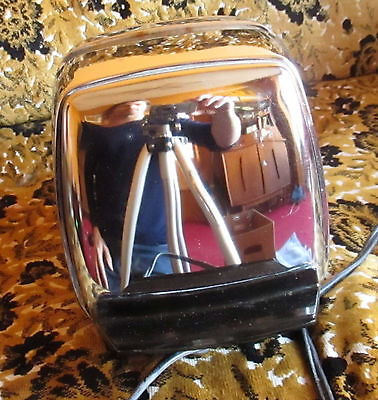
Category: toaster